DS Techeetah

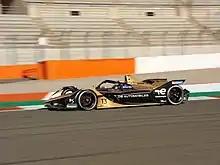
António Félix da Costa testing his Spark SRT05e in Valencia

In the 2021-2022 season DS Techeetah was registered as a French team, though the ownership were still under SECA and China Media Capital.